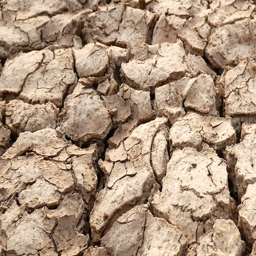
dry cracked soil in a desert